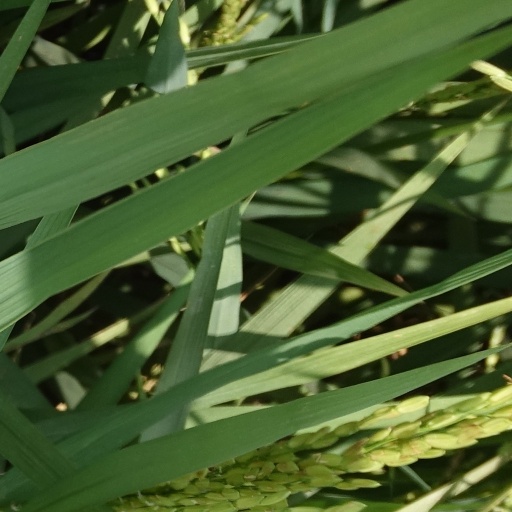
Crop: rice